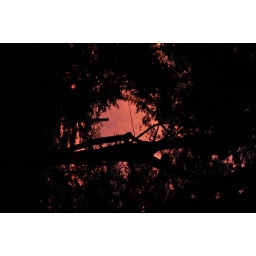
I've never seen a sky around here as red as this was last night right after a fierce set of thunderstorms